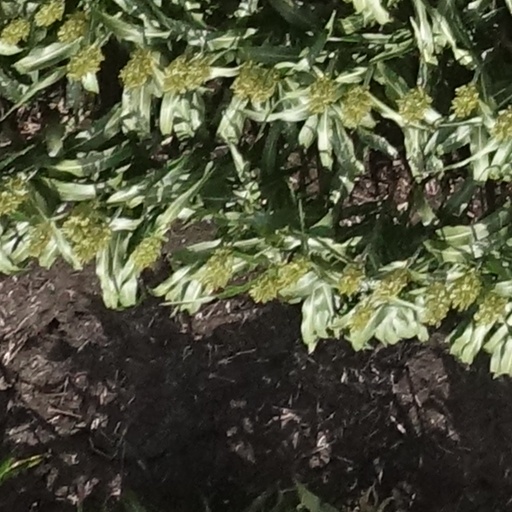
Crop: sorghum